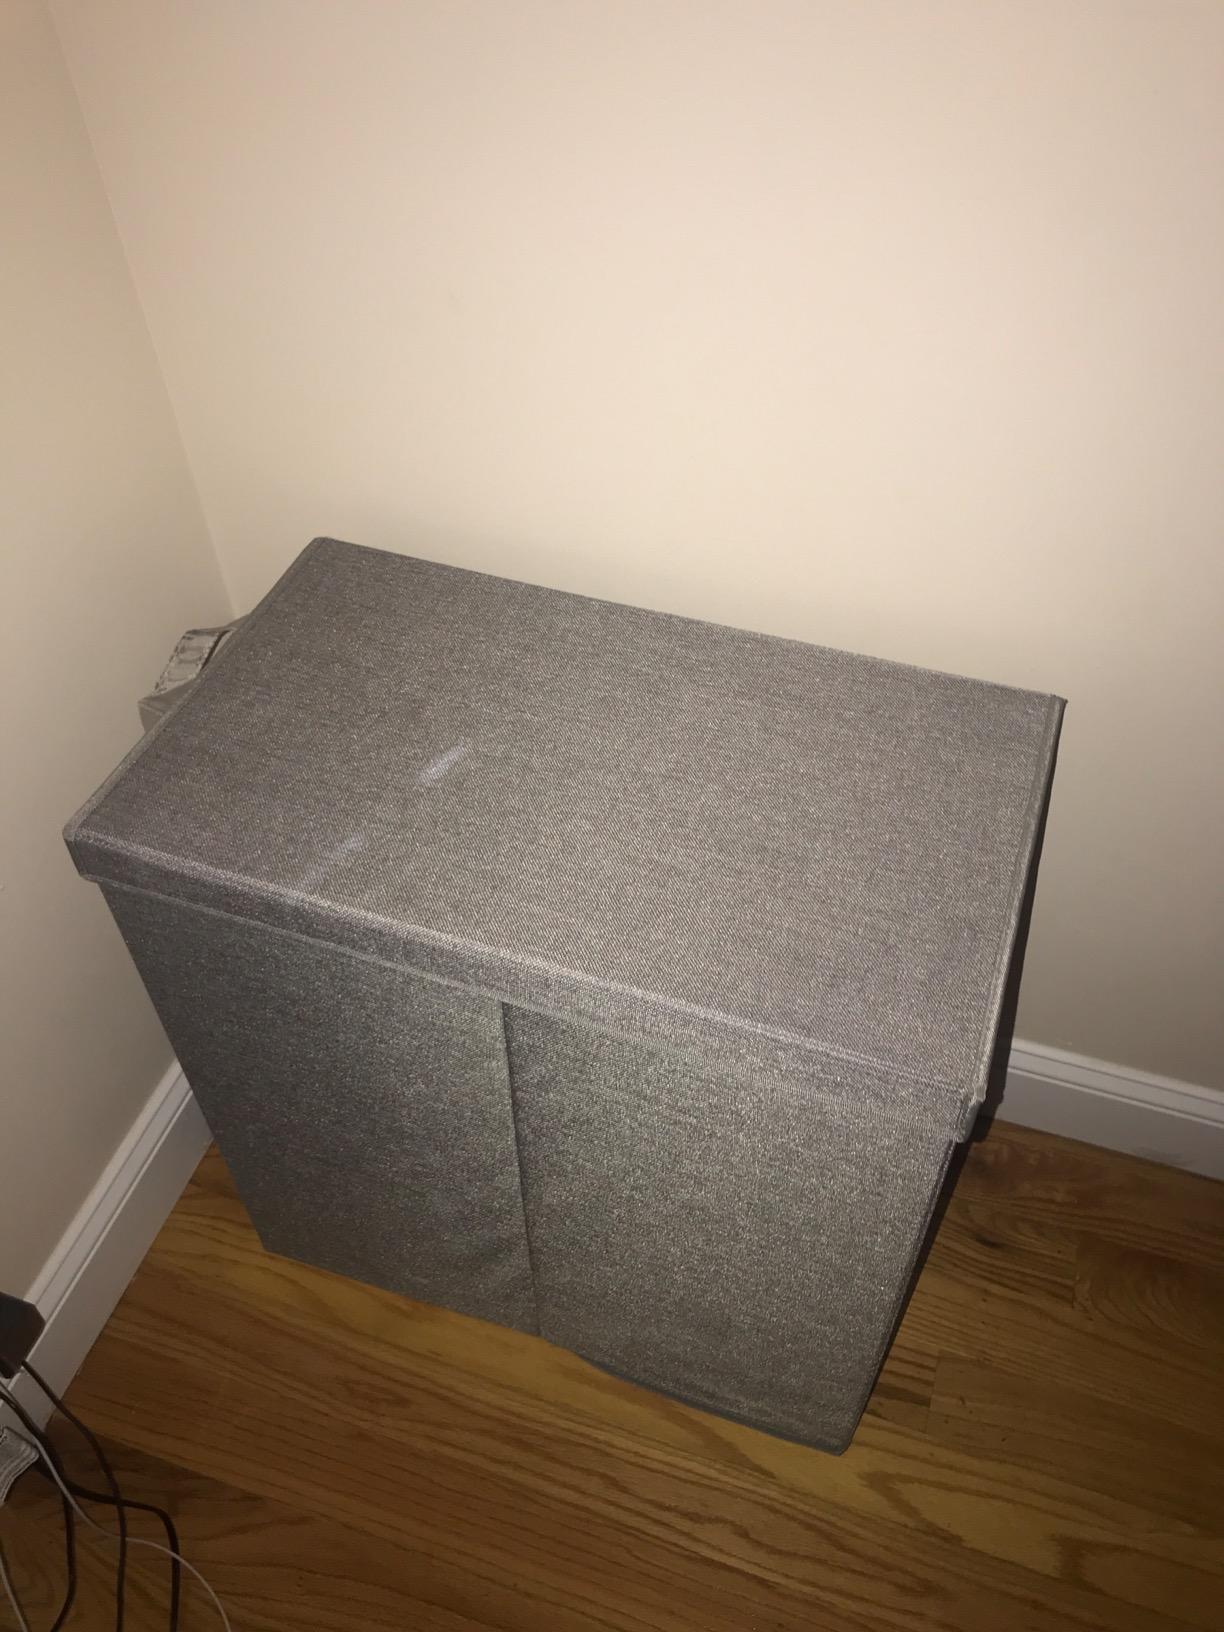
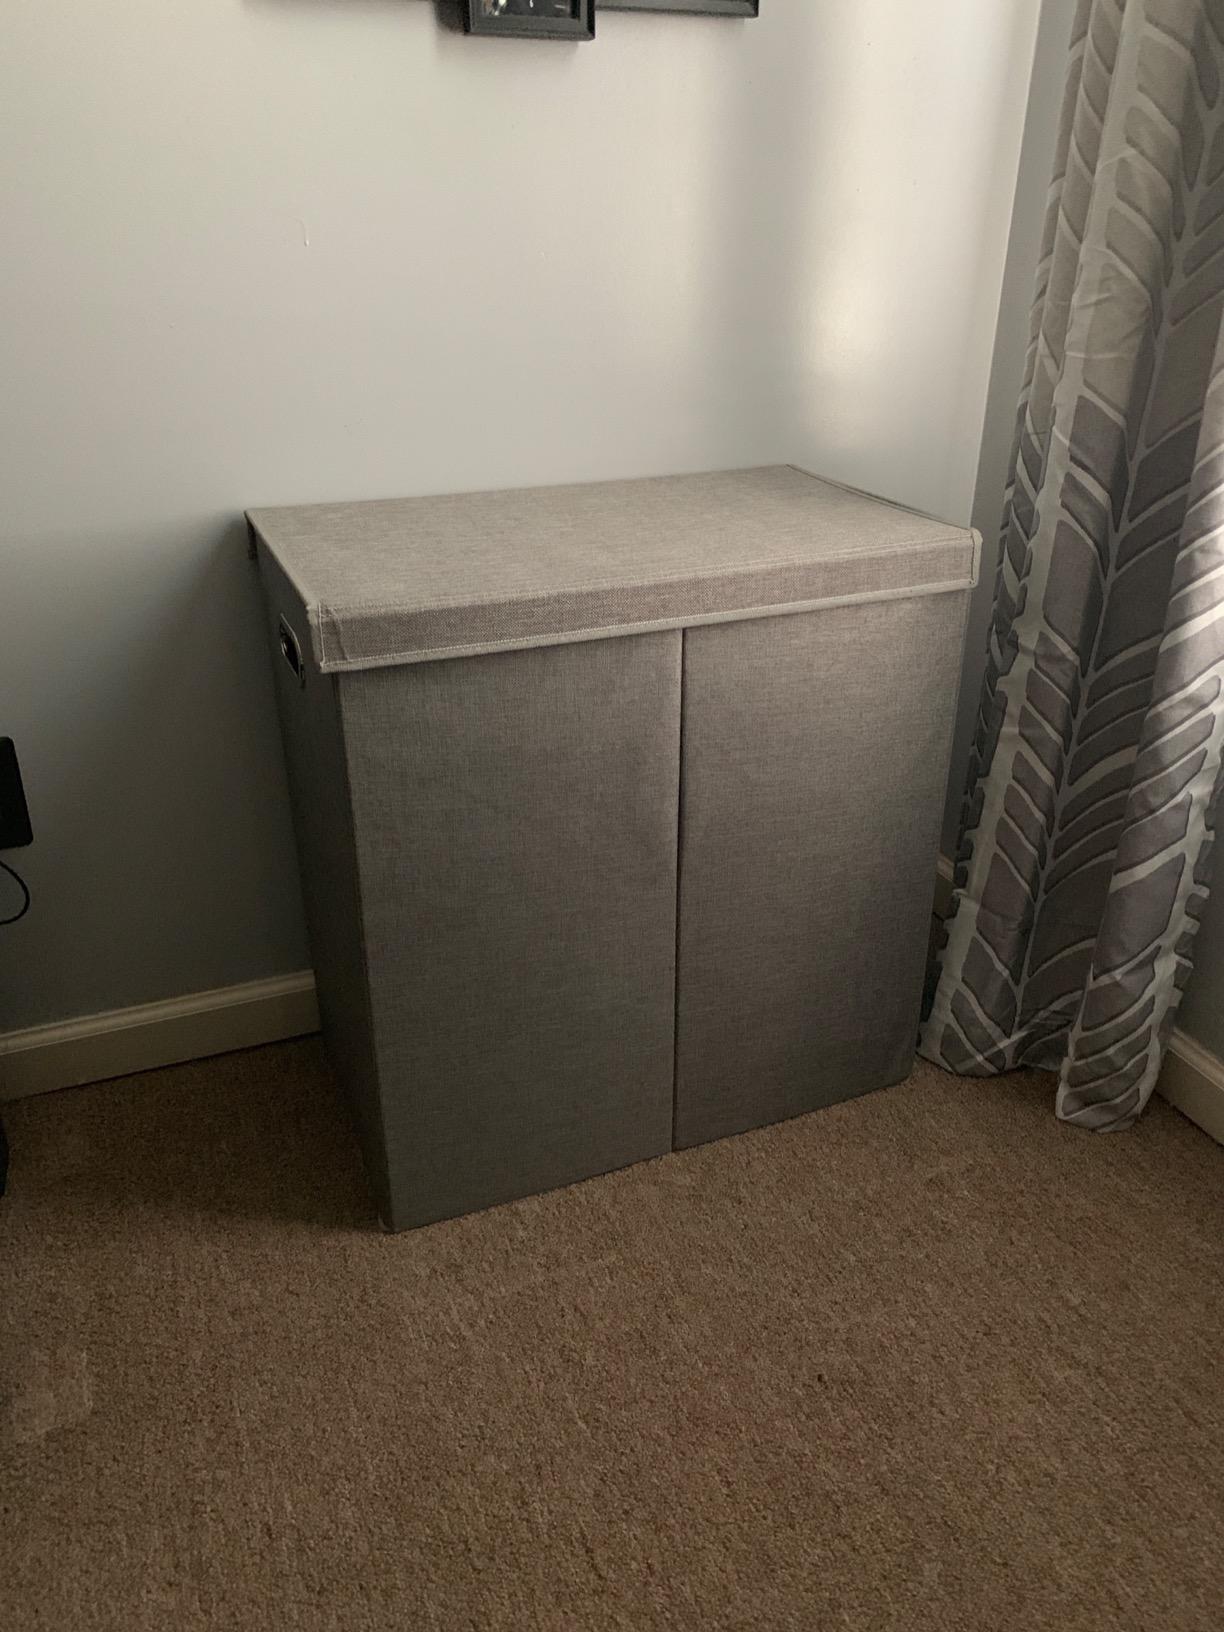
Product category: items_hamper
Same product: yes